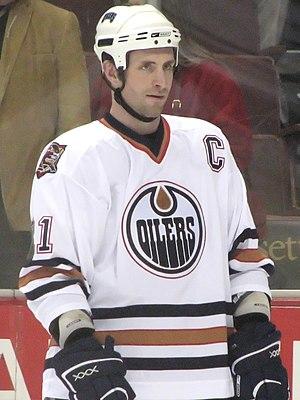
Jason Smith est un joueur professionnel canadien de hockey sur glace devenu entraîneur. Il évoluait au poste de défenseur.